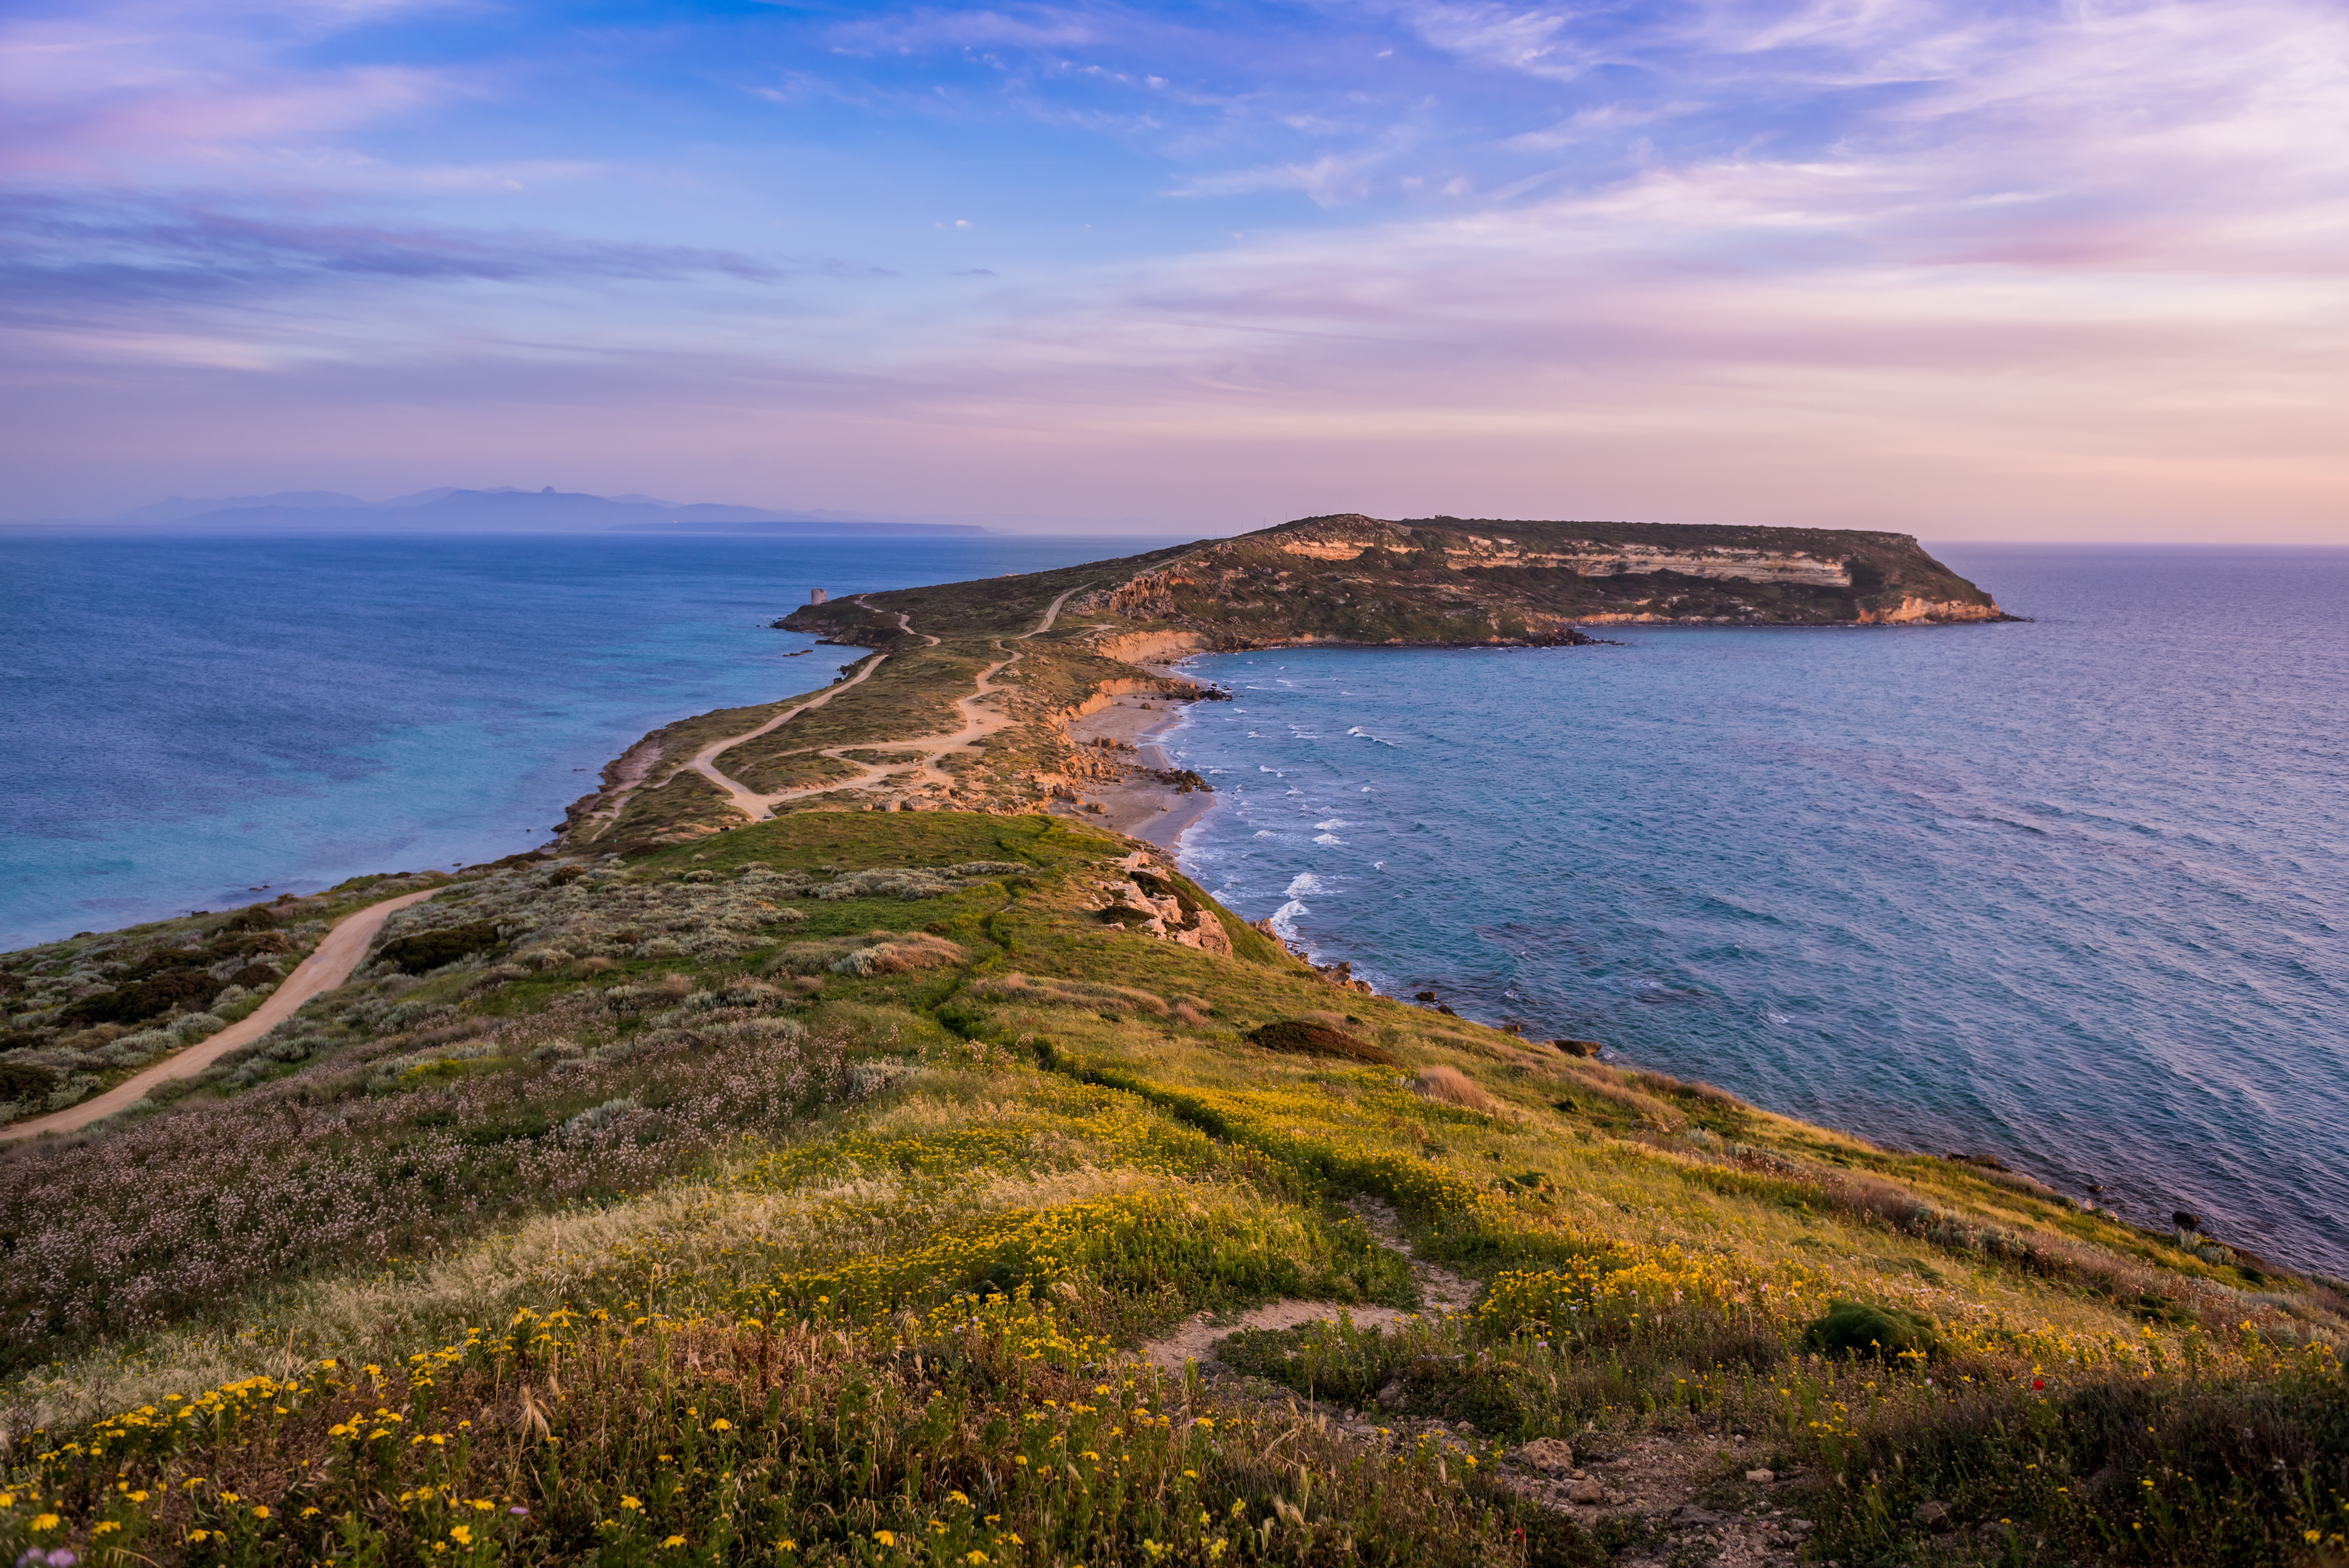
beach, landscape, sea, coast, water, nature, rock, ocean, horizon, sky, sunset, shore, wave, view, land, vacation, coastline, cliff, dusk, idyllic, evening, cove, scenic, seascape, bay, peninsula, terrain, body of water, headland, vegetation, beaches, tongue, loch, cape, islet, nobody, landform, geographical feature, languet